Microarray analysis techniques

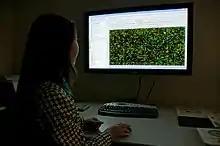
National Center for Toxicological Research scientist reviews microarray data

Most microarray manufacturers, such as Affymetrix and Agilent, provide commercial data analysis software alongside their microarray products. There are also open source options that utilize a variety of methods for analyzing microarray data.